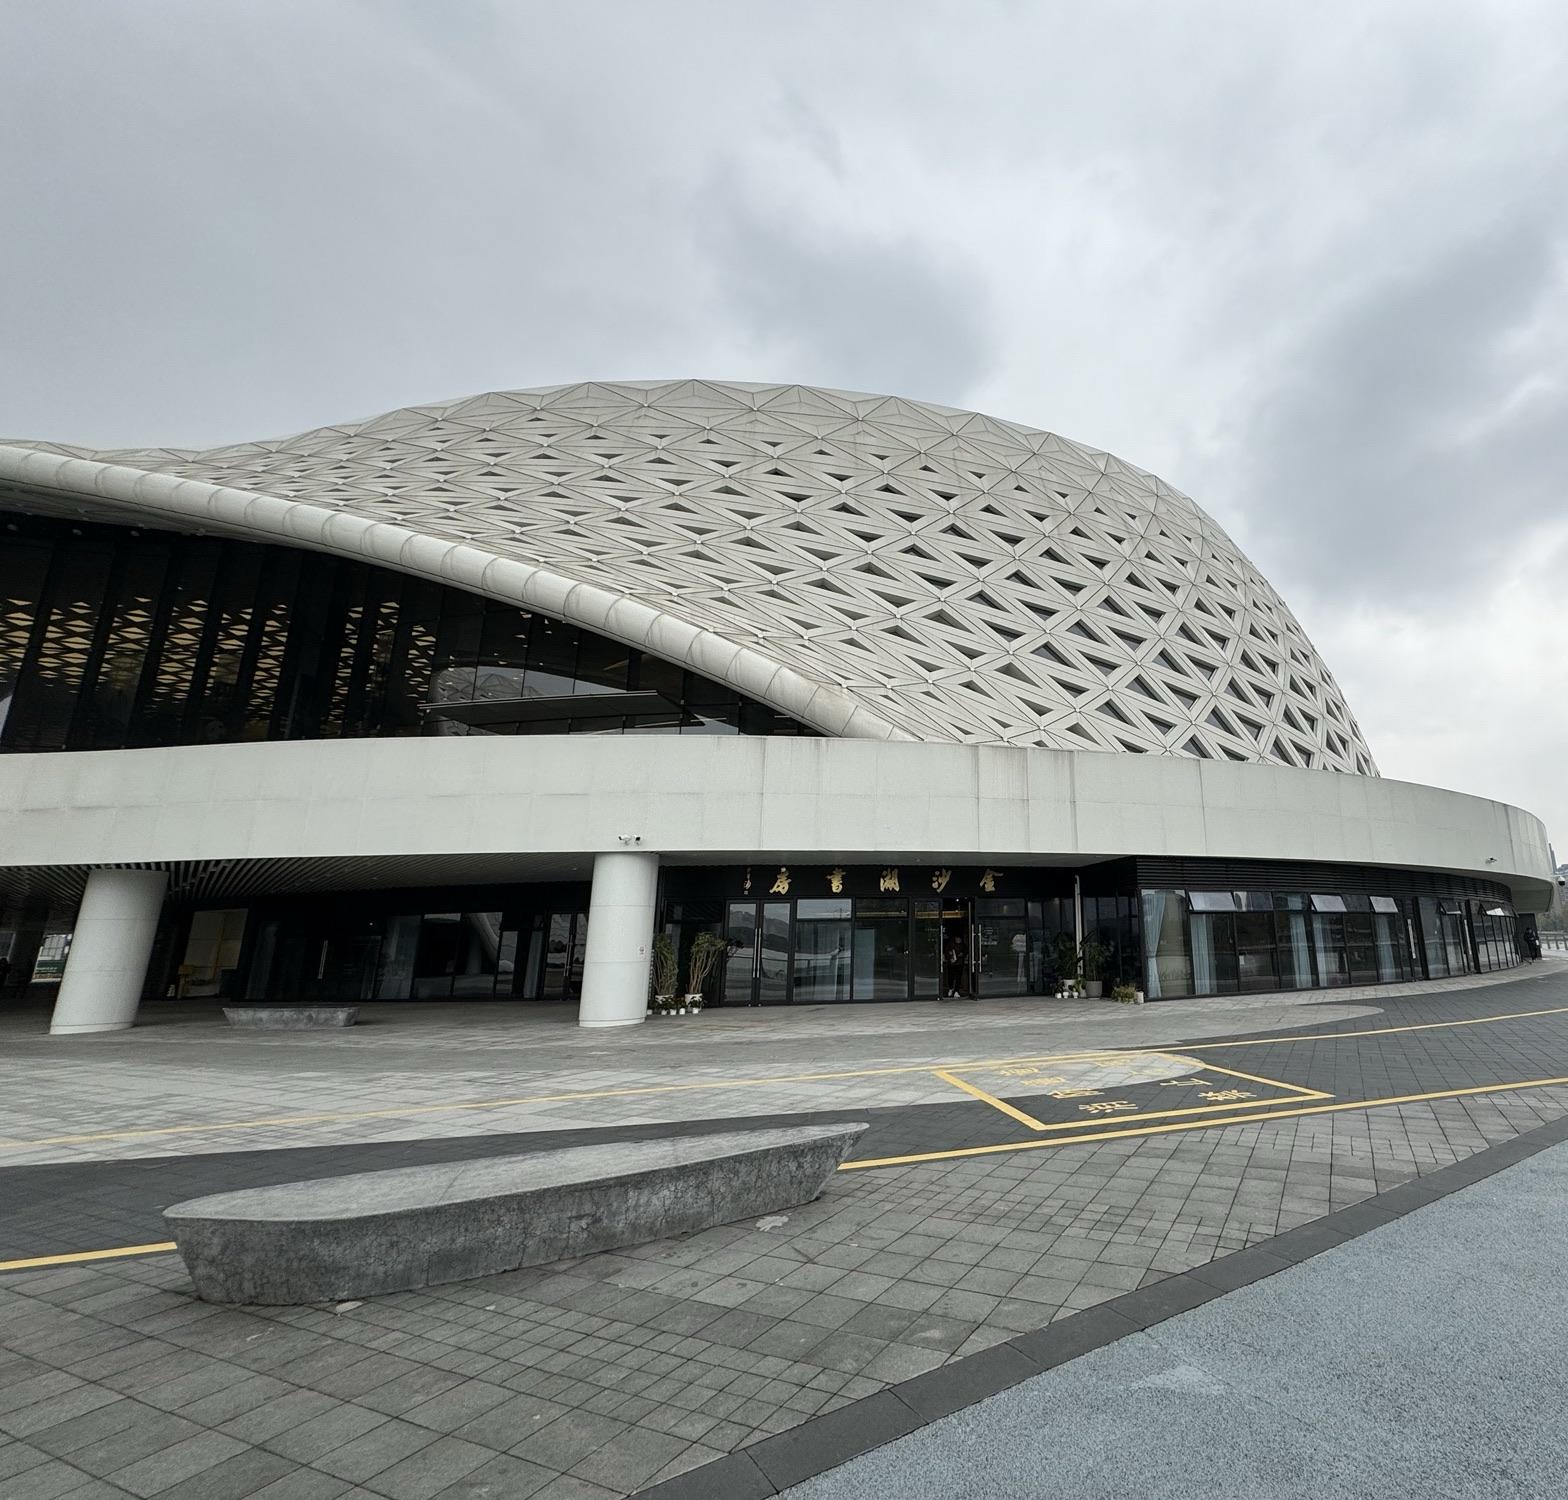
地标名称：金沙湖大剧院